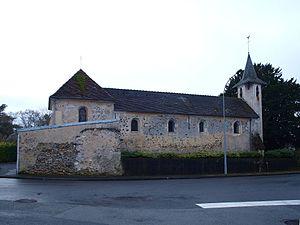
Chierry (Aisne, France)